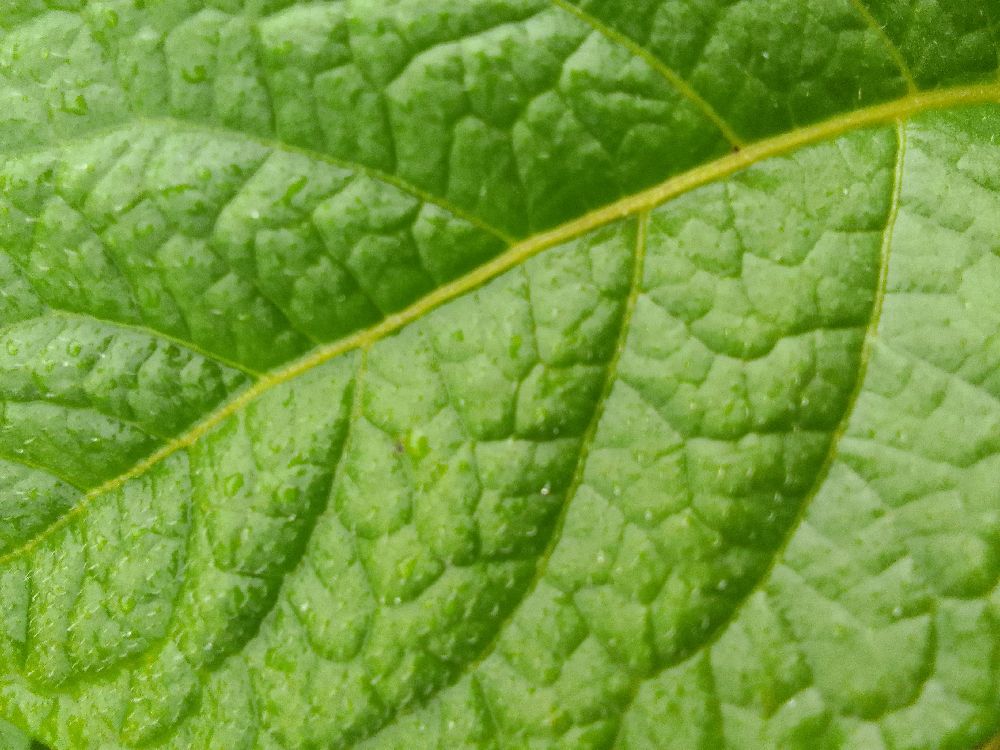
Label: Healthy